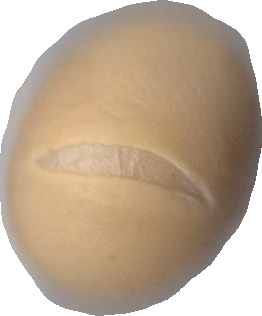
Variety: Grobogan